Stephen Metcalf (writer)

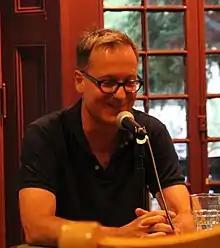

Stephen Metcalf is a critic-at-large and columnist at "Slate" magazine. He is also the host of the magazine's weekly cultural podcast the "Culture Gabfest".